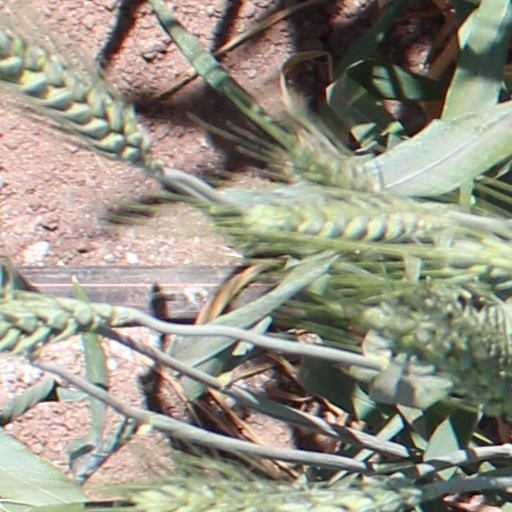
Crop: wheat